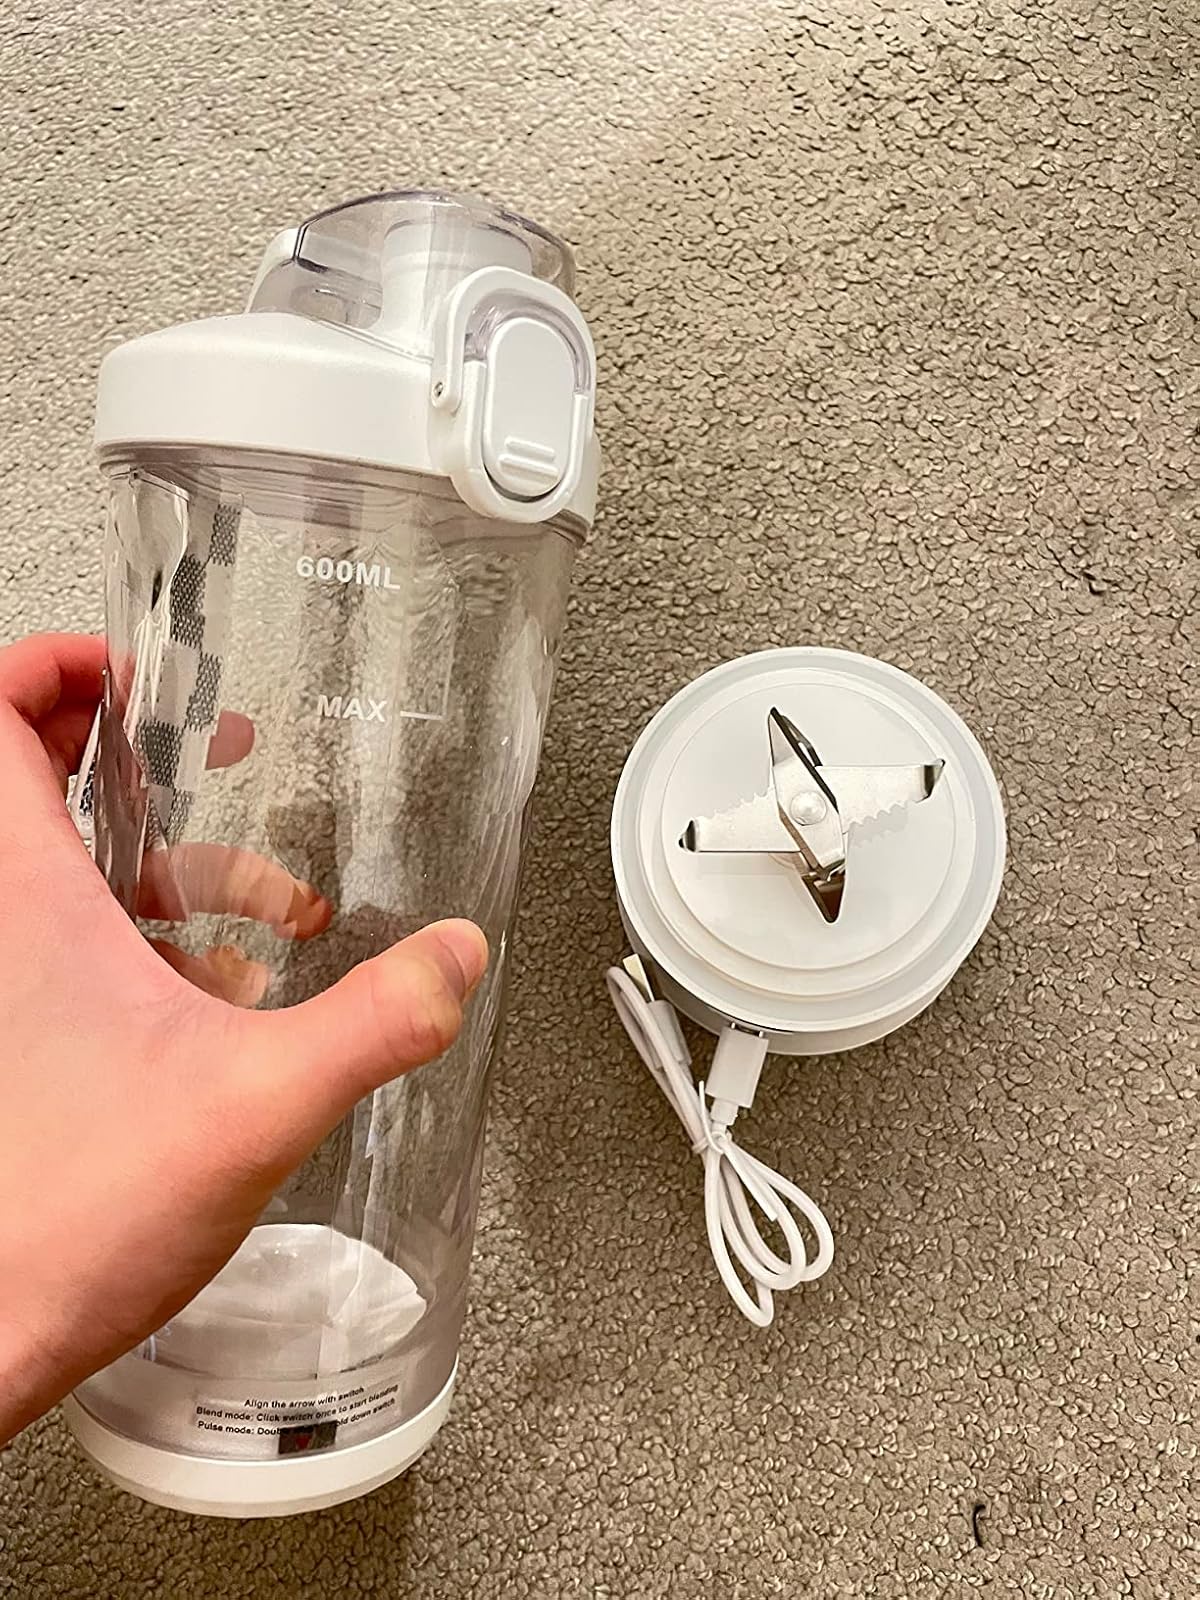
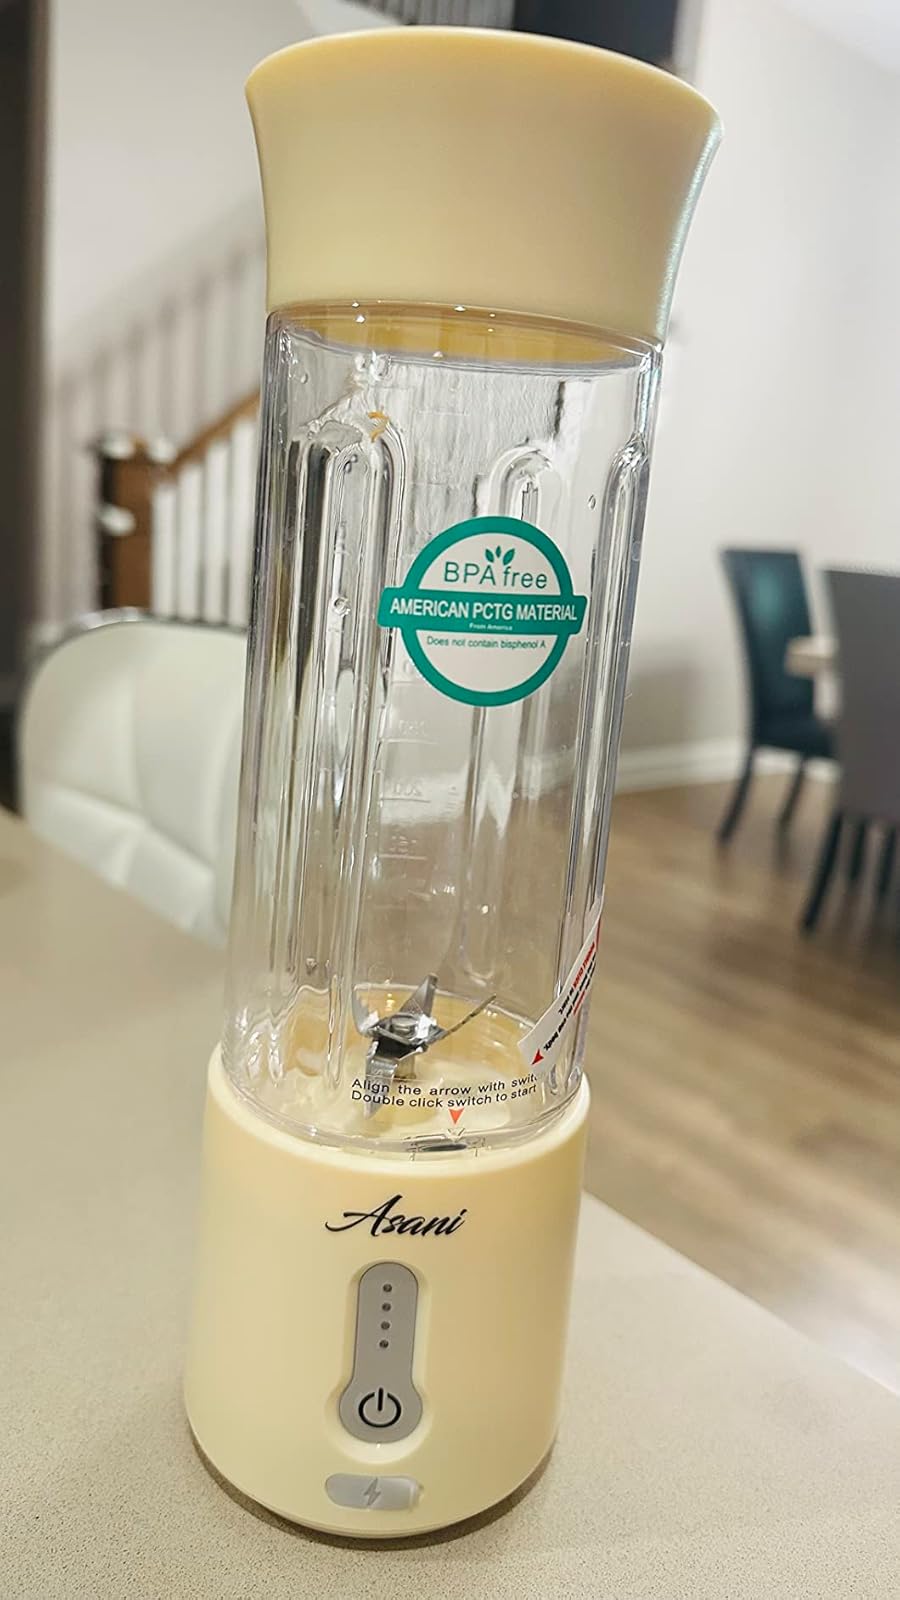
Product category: items_blender
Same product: no